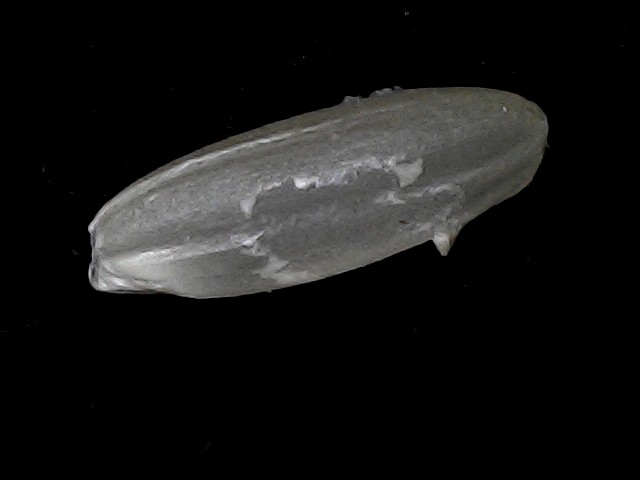
Rice variety: BD95